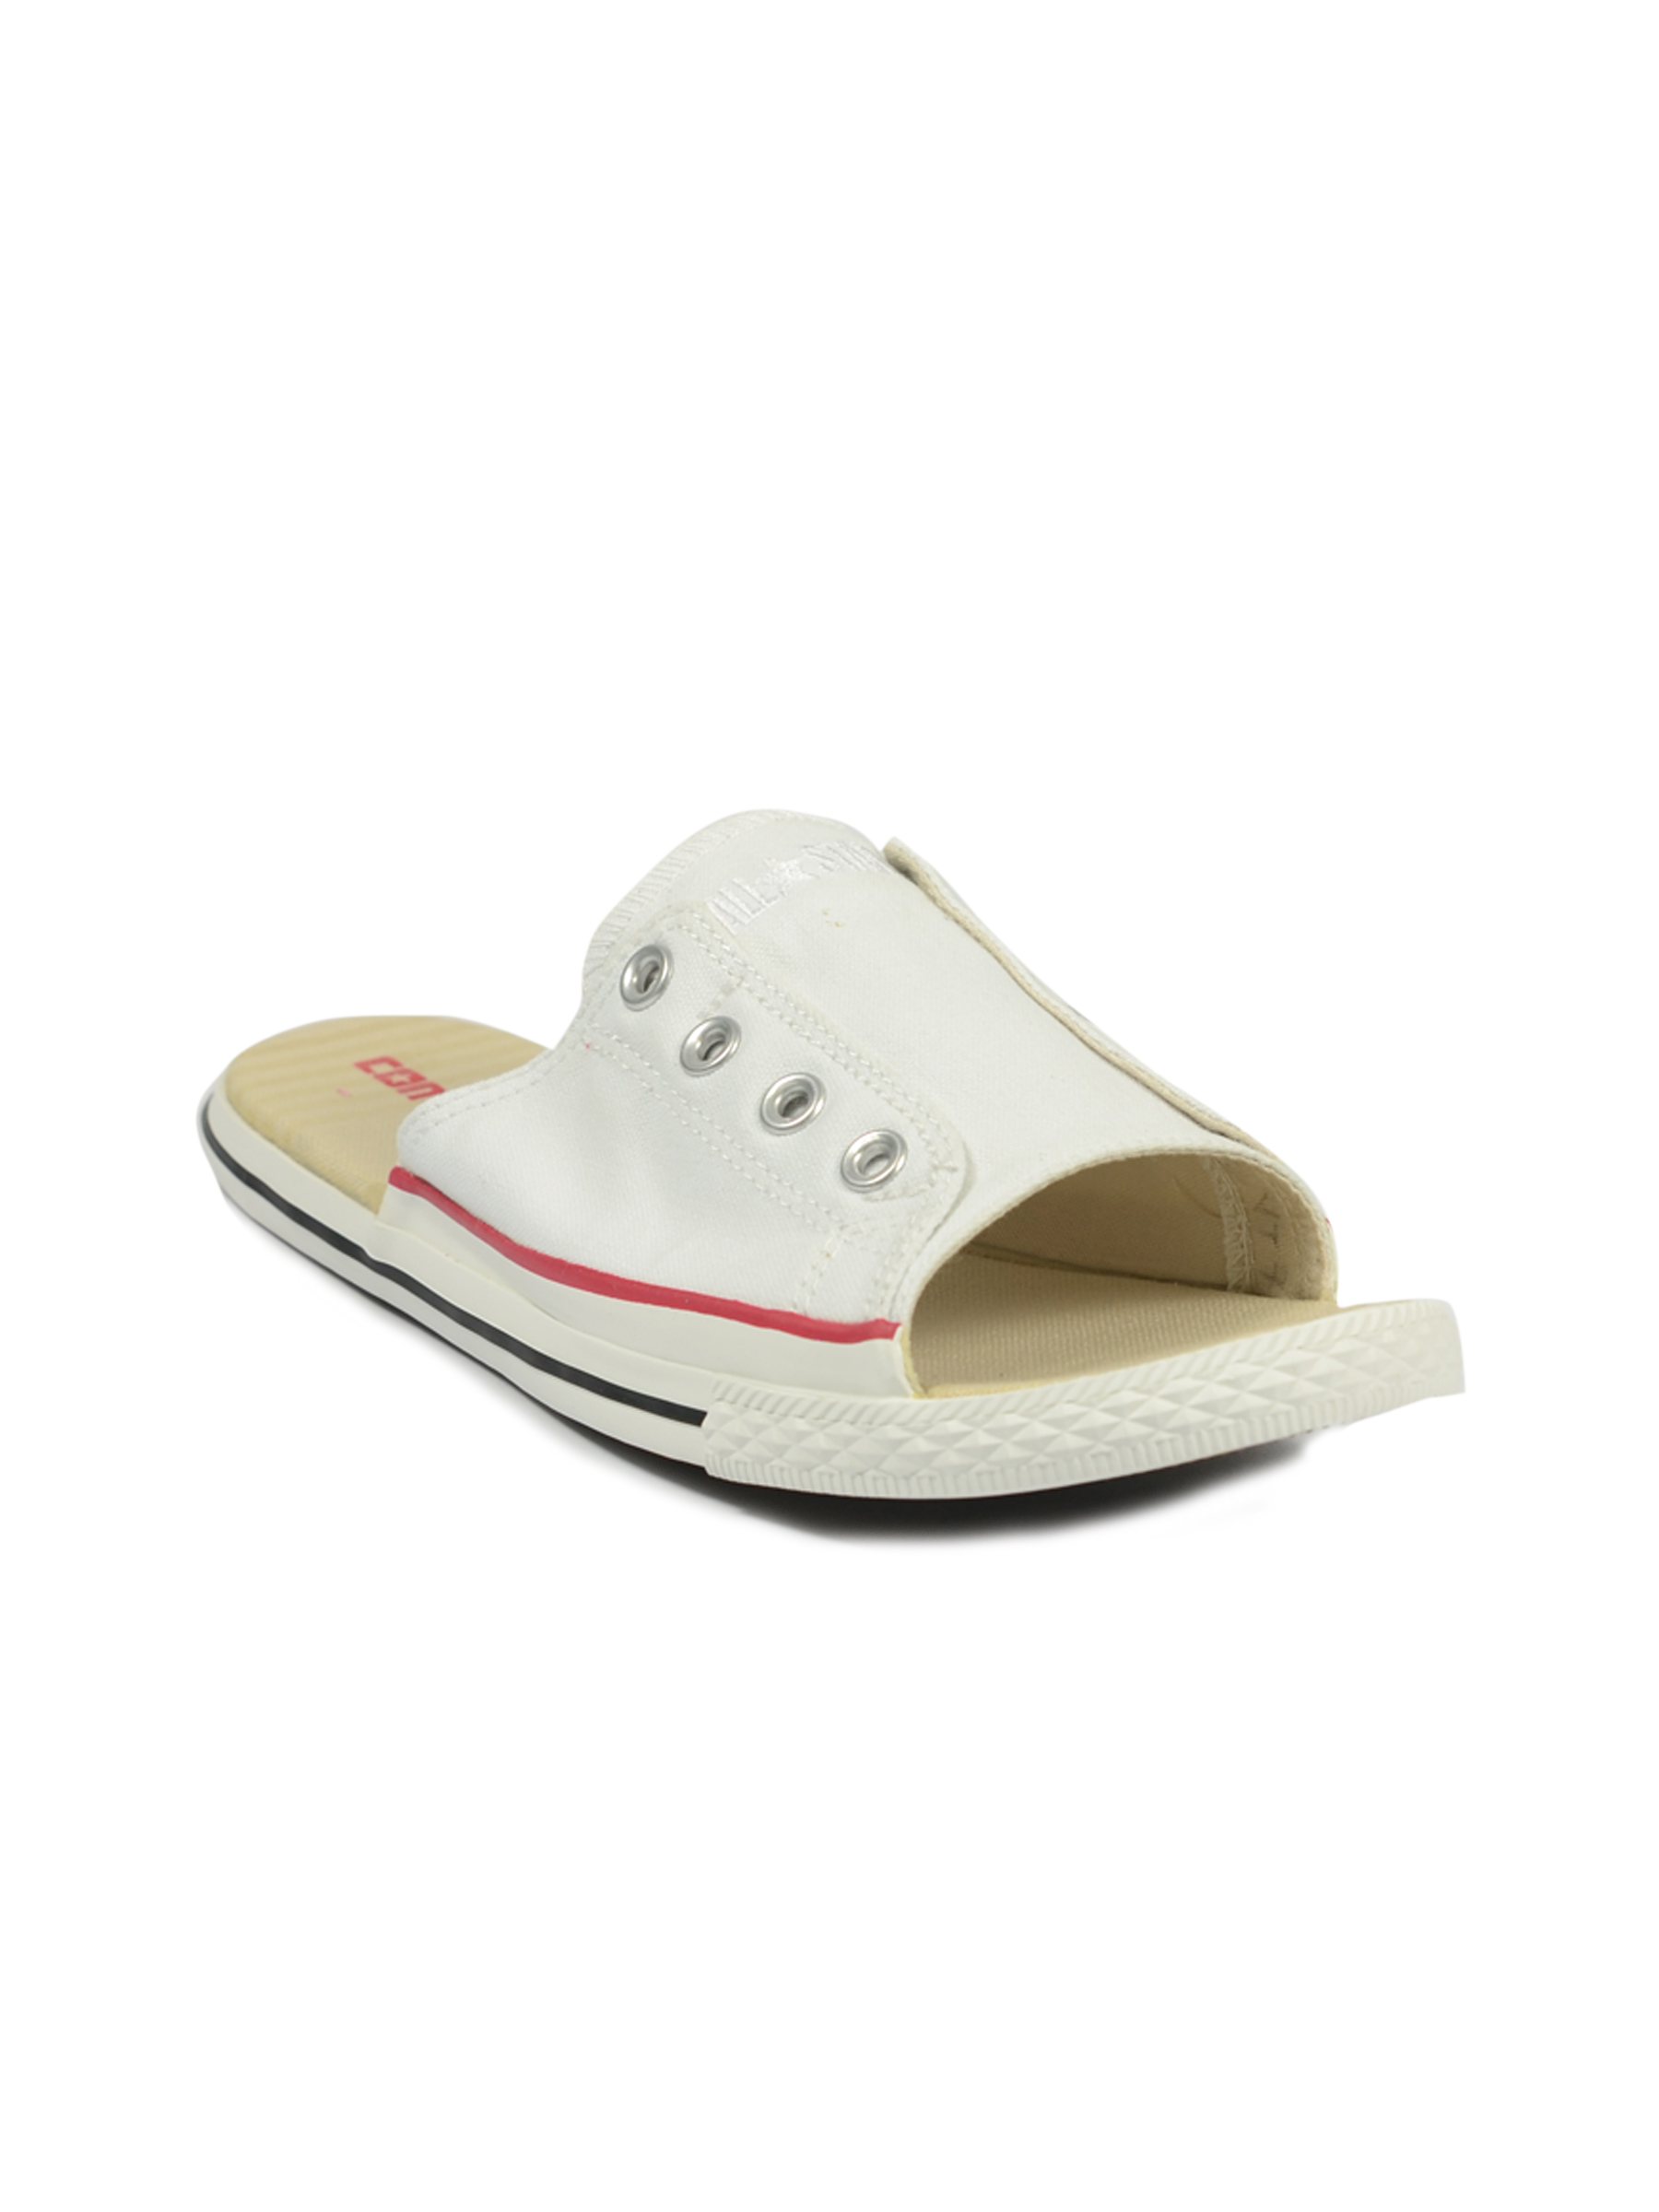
Converse Unisex As Chucks White Floater
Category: Footwear / Sandal / Sandals
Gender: Unisex
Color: White
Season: Summer 2012
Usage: Casual